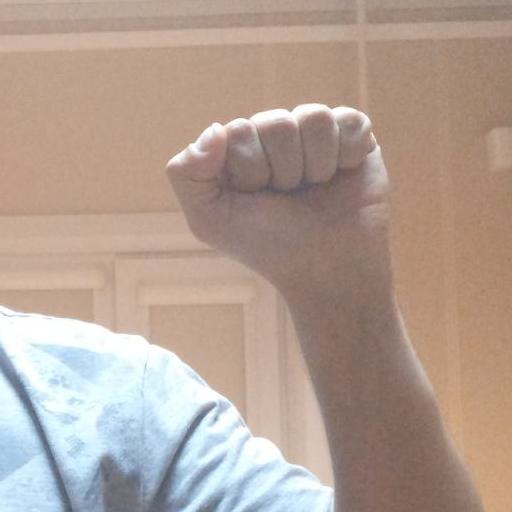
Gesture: fist